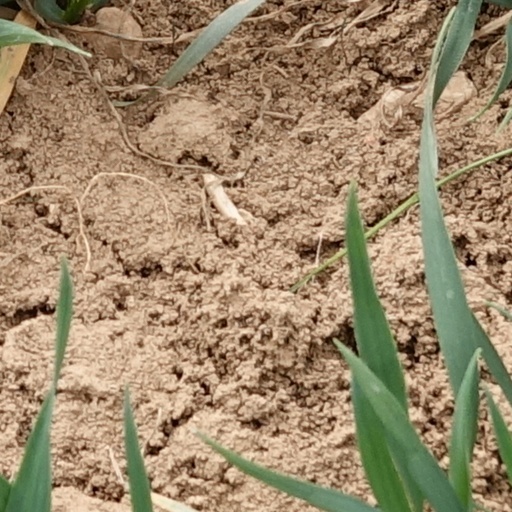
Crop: wheat